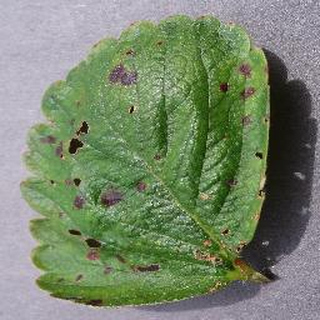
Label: strawberry_leaf_scorch